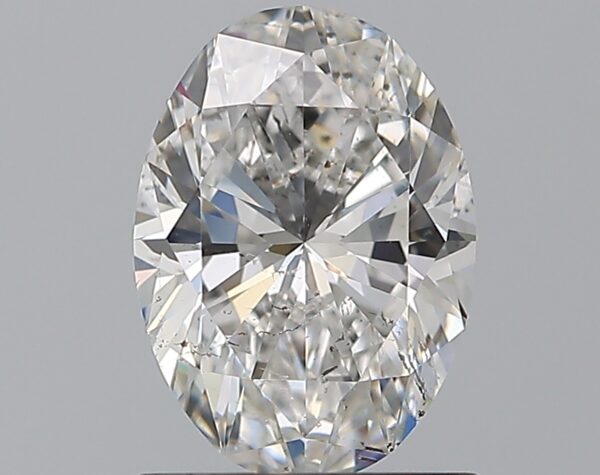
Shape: oval
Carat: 1.2
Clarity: SI1
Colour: F
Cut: EX
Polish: EX
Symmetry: VG
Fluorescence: N
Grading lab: GIA
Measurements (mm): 8.24 x 5.92 x 3.79